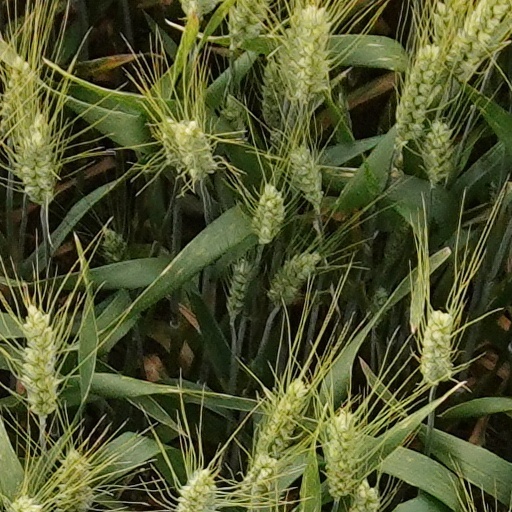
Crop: wheat